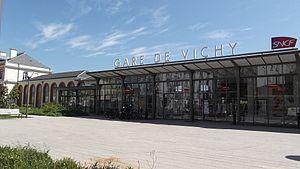
Gare SNCF de Vichy (Côté boutique).